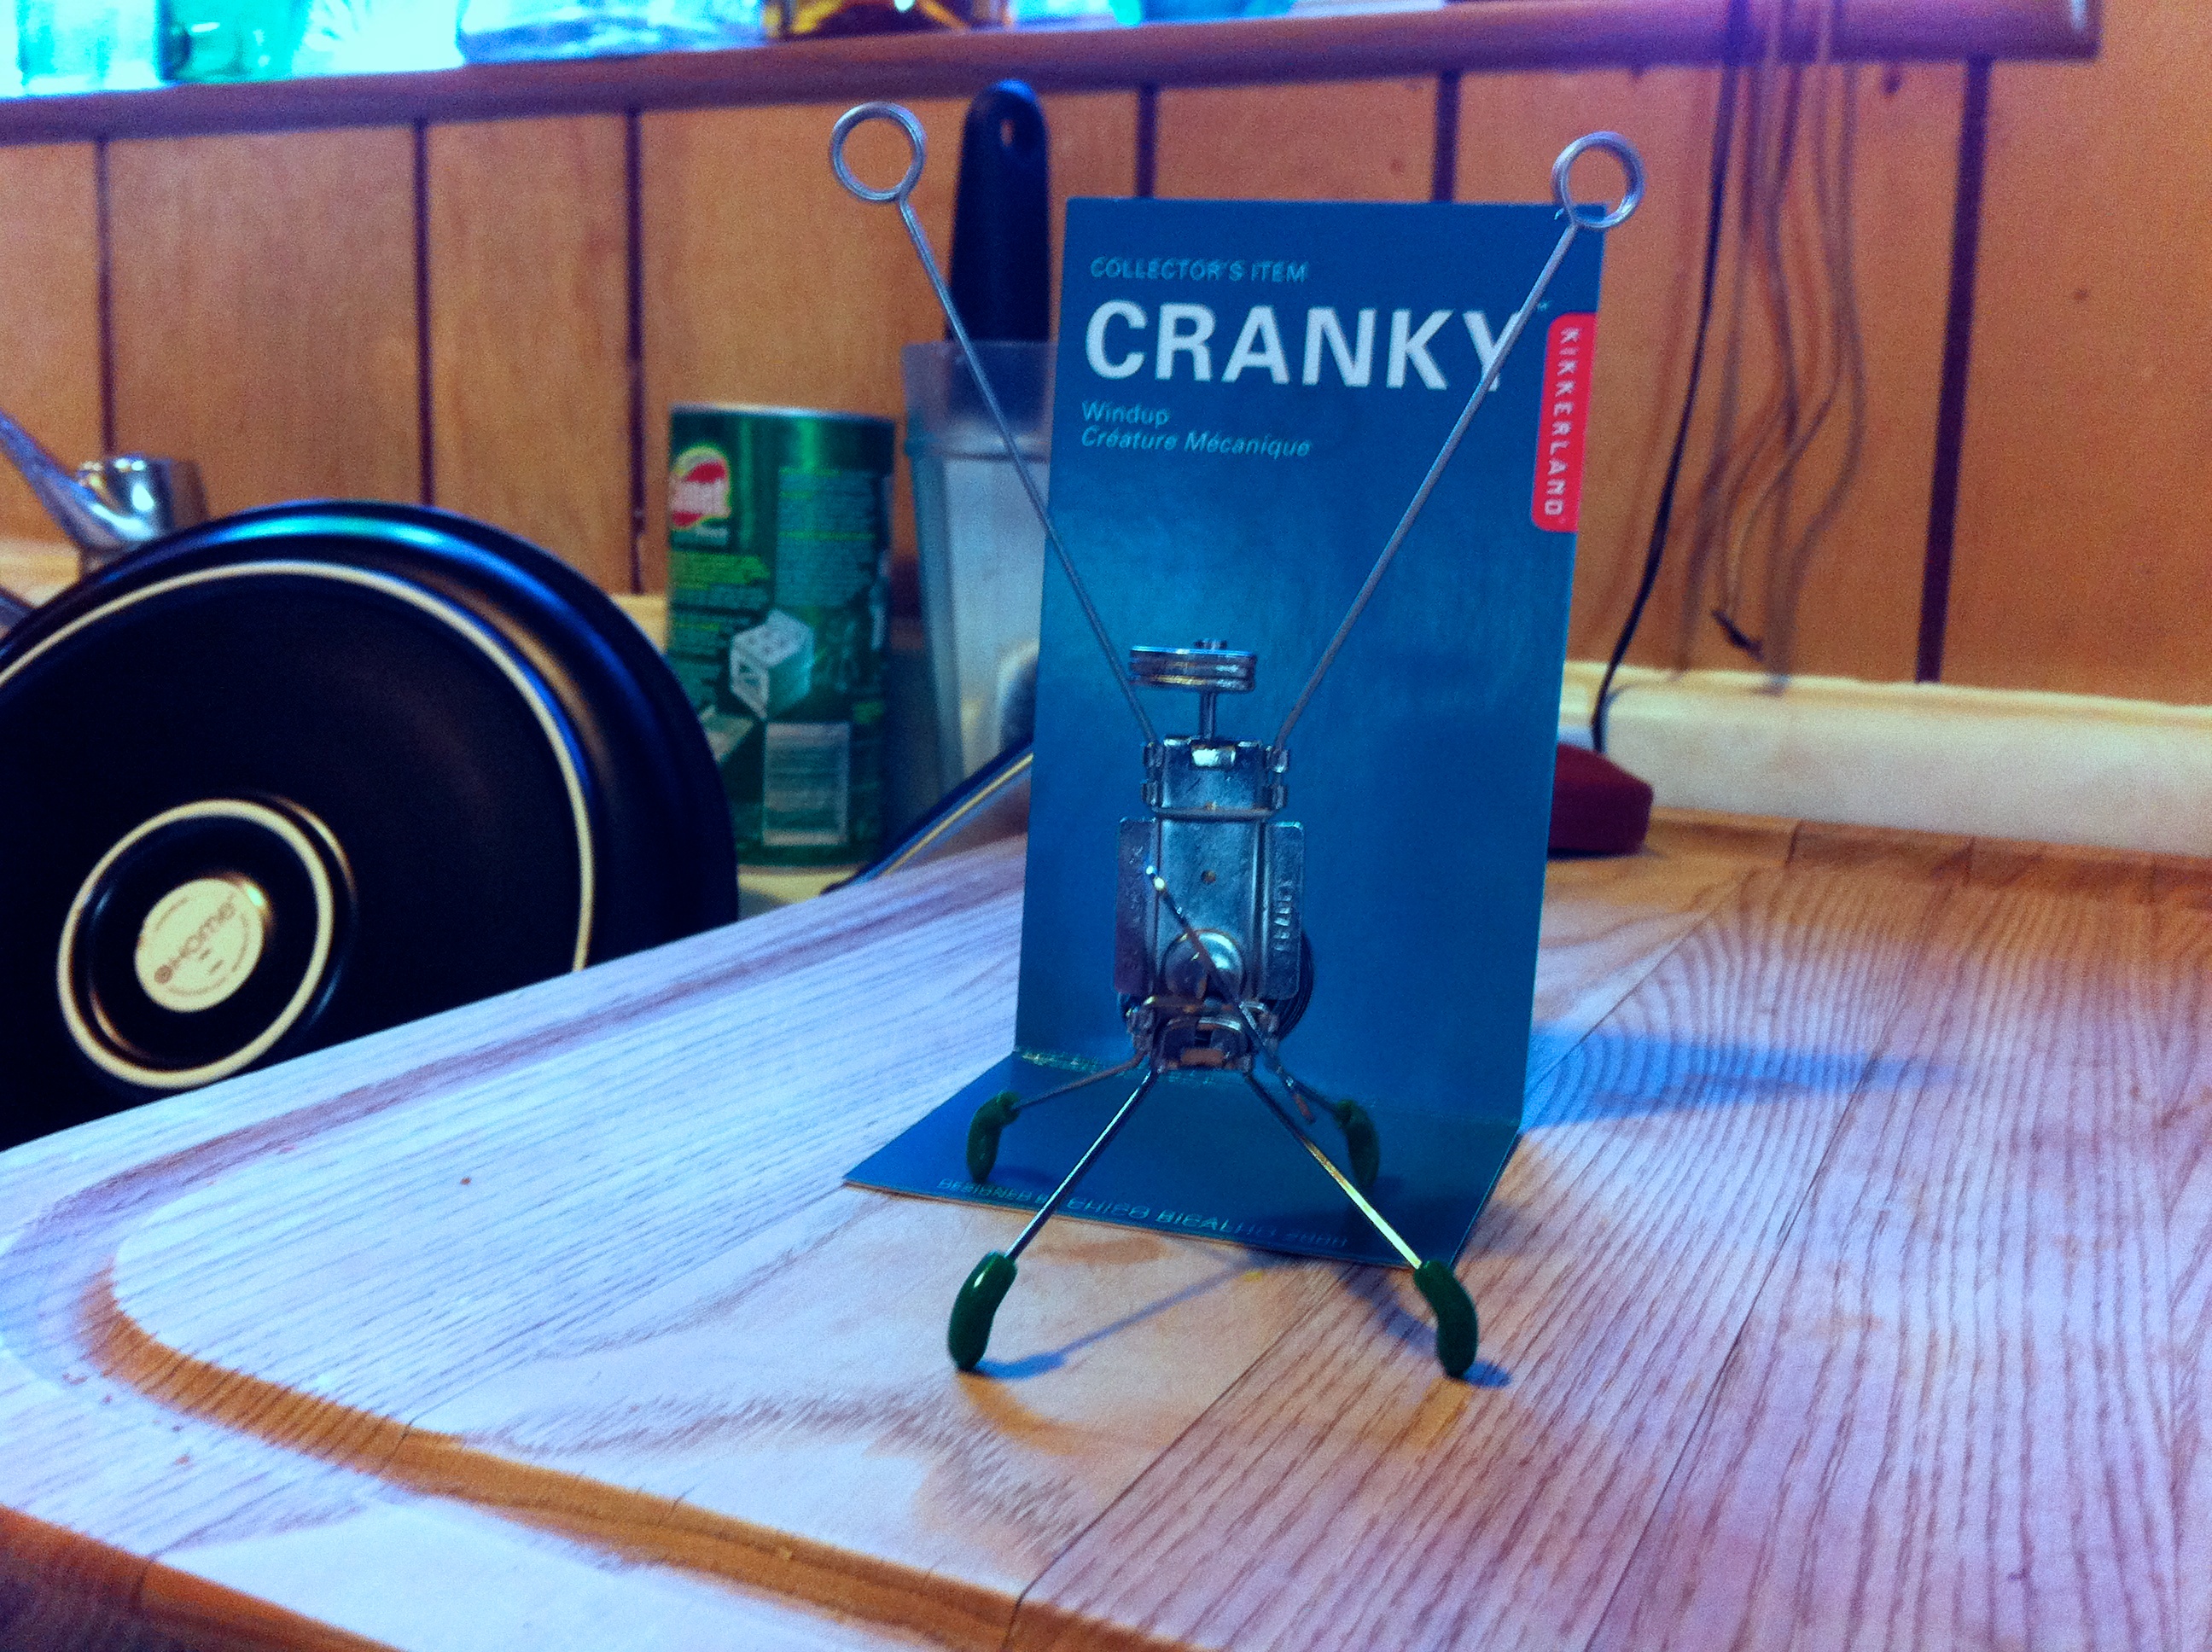
machine, blue, toy